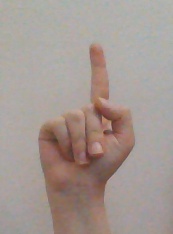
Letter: bb